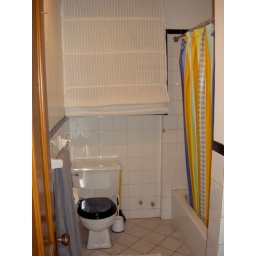
Note the incongrous curtain above the toilet. Believe me, it looks vastly better than the cabinet it's hiding.